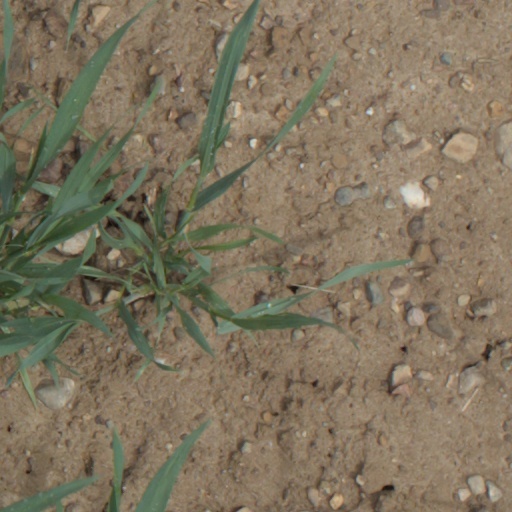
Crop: wheat